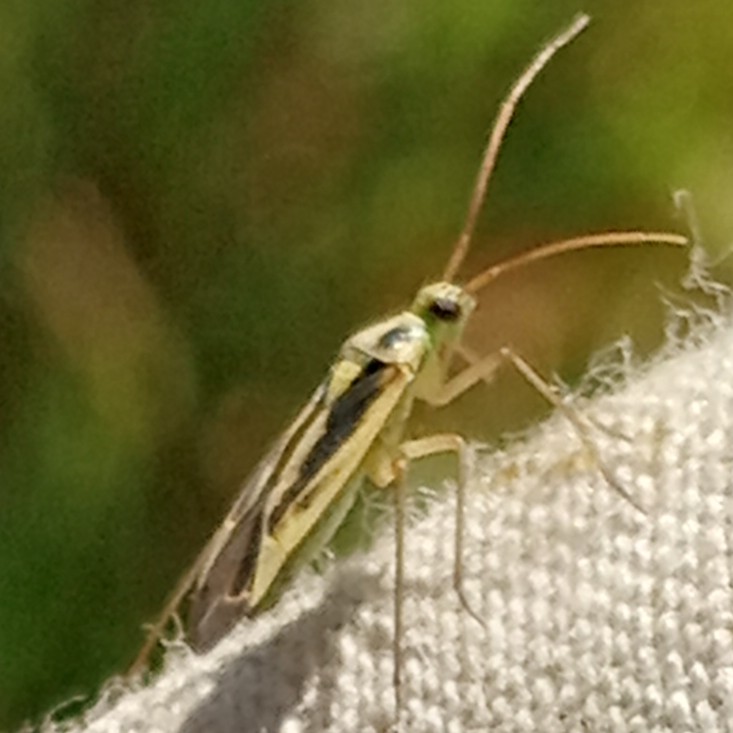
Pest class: occasional_pest